10 Hygiea

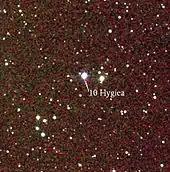
Image of 10 Hygiea taken by the 2MASS survey

Hygiea is the fourth-largest main-belt asteroid by both volume and mass, with a volume-equivalent mean diameter of and a mass of . Compared to the largest asteroid Ceres, Hygiea is less than half its diameter and is roughly 10% as massive. Hygiea constitutes 3% of the total mass of the entire main belt and is the largest asteroid in the outer main belt. The four largest asteroids (Ceres, Pallas, Vesta, and Hygiea) together make up a little more than half of the entire main belt's mass. These four largest asteroids have sometimes been collectively referred to as the "Big Four" by astronomers, although historically this term meant the first four asteroids discovered (Ceres, Pallas, Juno, and Vesta). Hygiea was not recognized as the fourth-largest asteroid until 1974, when David Morrison measured its diameter and albedo for the first time by using its infrared thermal emission.